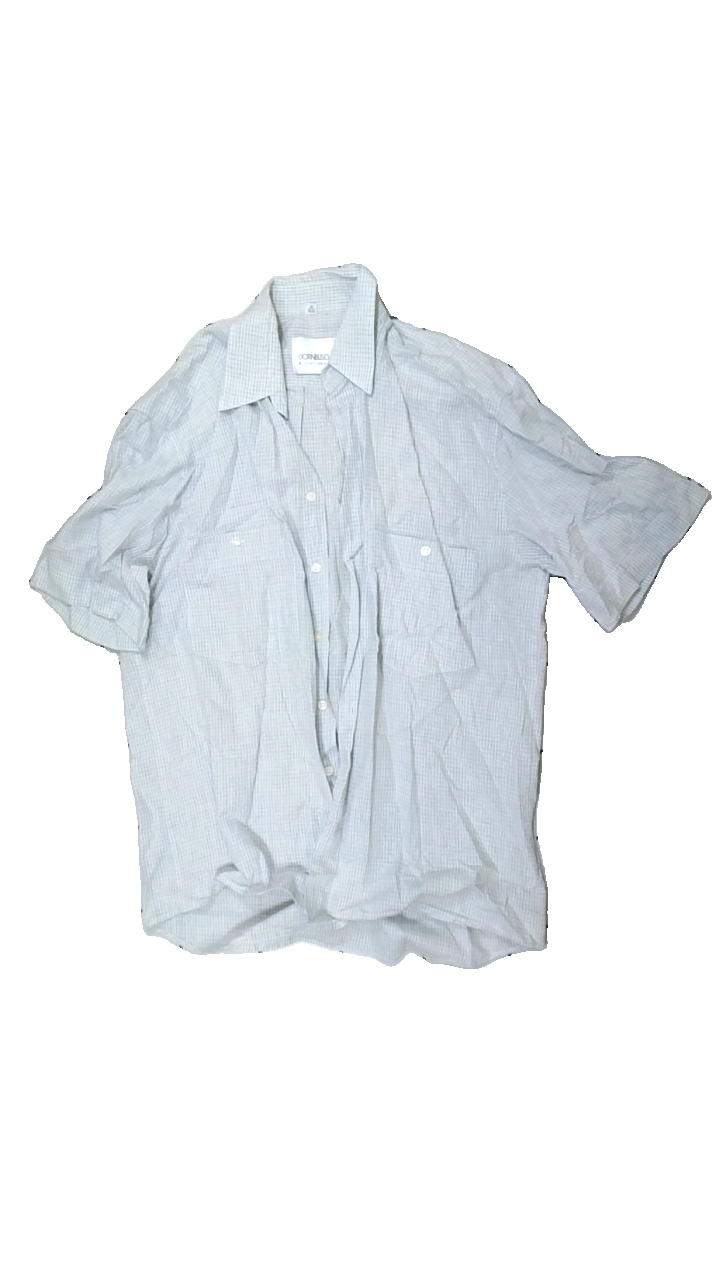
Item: Shirt (Men)
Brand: Dornbusch
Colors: Beige, White
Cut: Regular
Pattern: Checkered print
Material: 100% cott
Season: All
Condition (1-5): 3
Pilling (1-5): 4
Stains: Minor
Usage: Export
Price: <50